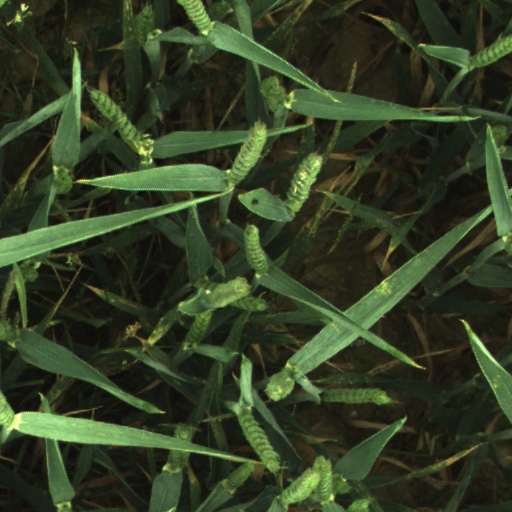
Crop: wheat